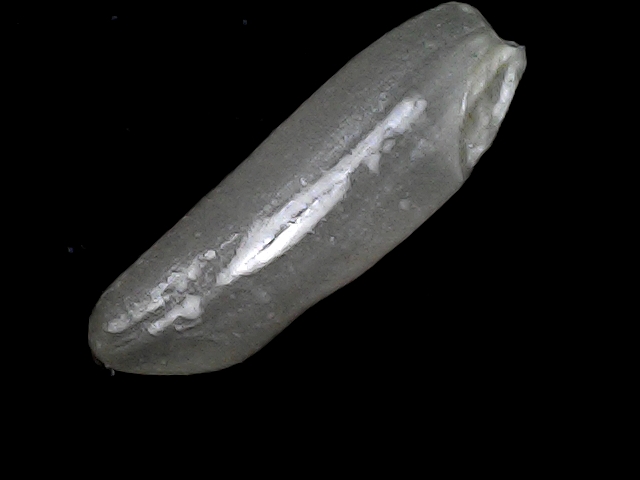
Rice variety: BD75